2017–18 Bangladesh Cricket League

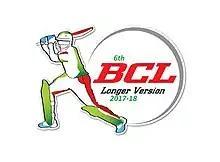

The 2017–18 Bangladesh Cricket League was the sixth edition of the Bangladesh Cricket League, a first-class cricket competition. It was held in Bangladesh, starting on 6 January 2018 and concluding on 27 April 2018. North Zone were the defending champions.